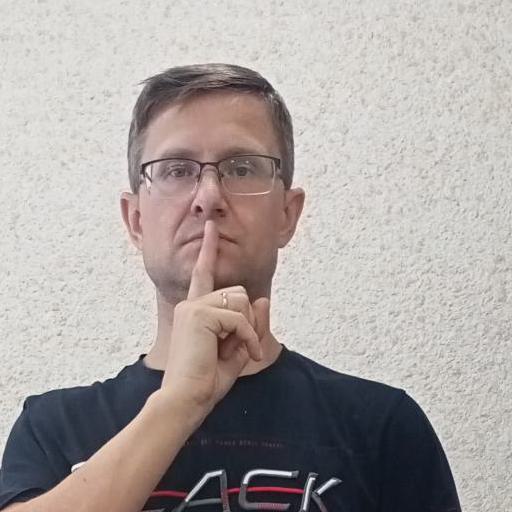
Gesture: mute